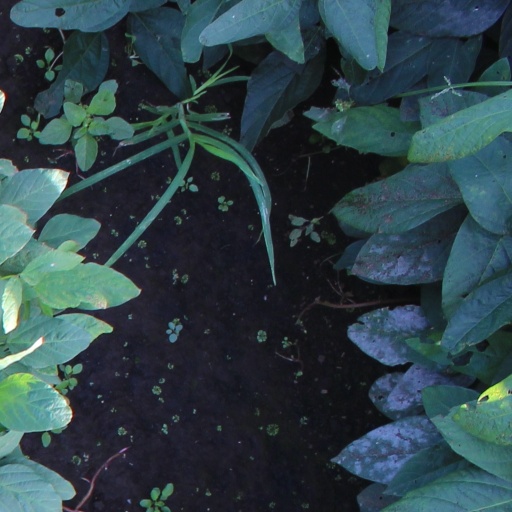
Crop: soybean